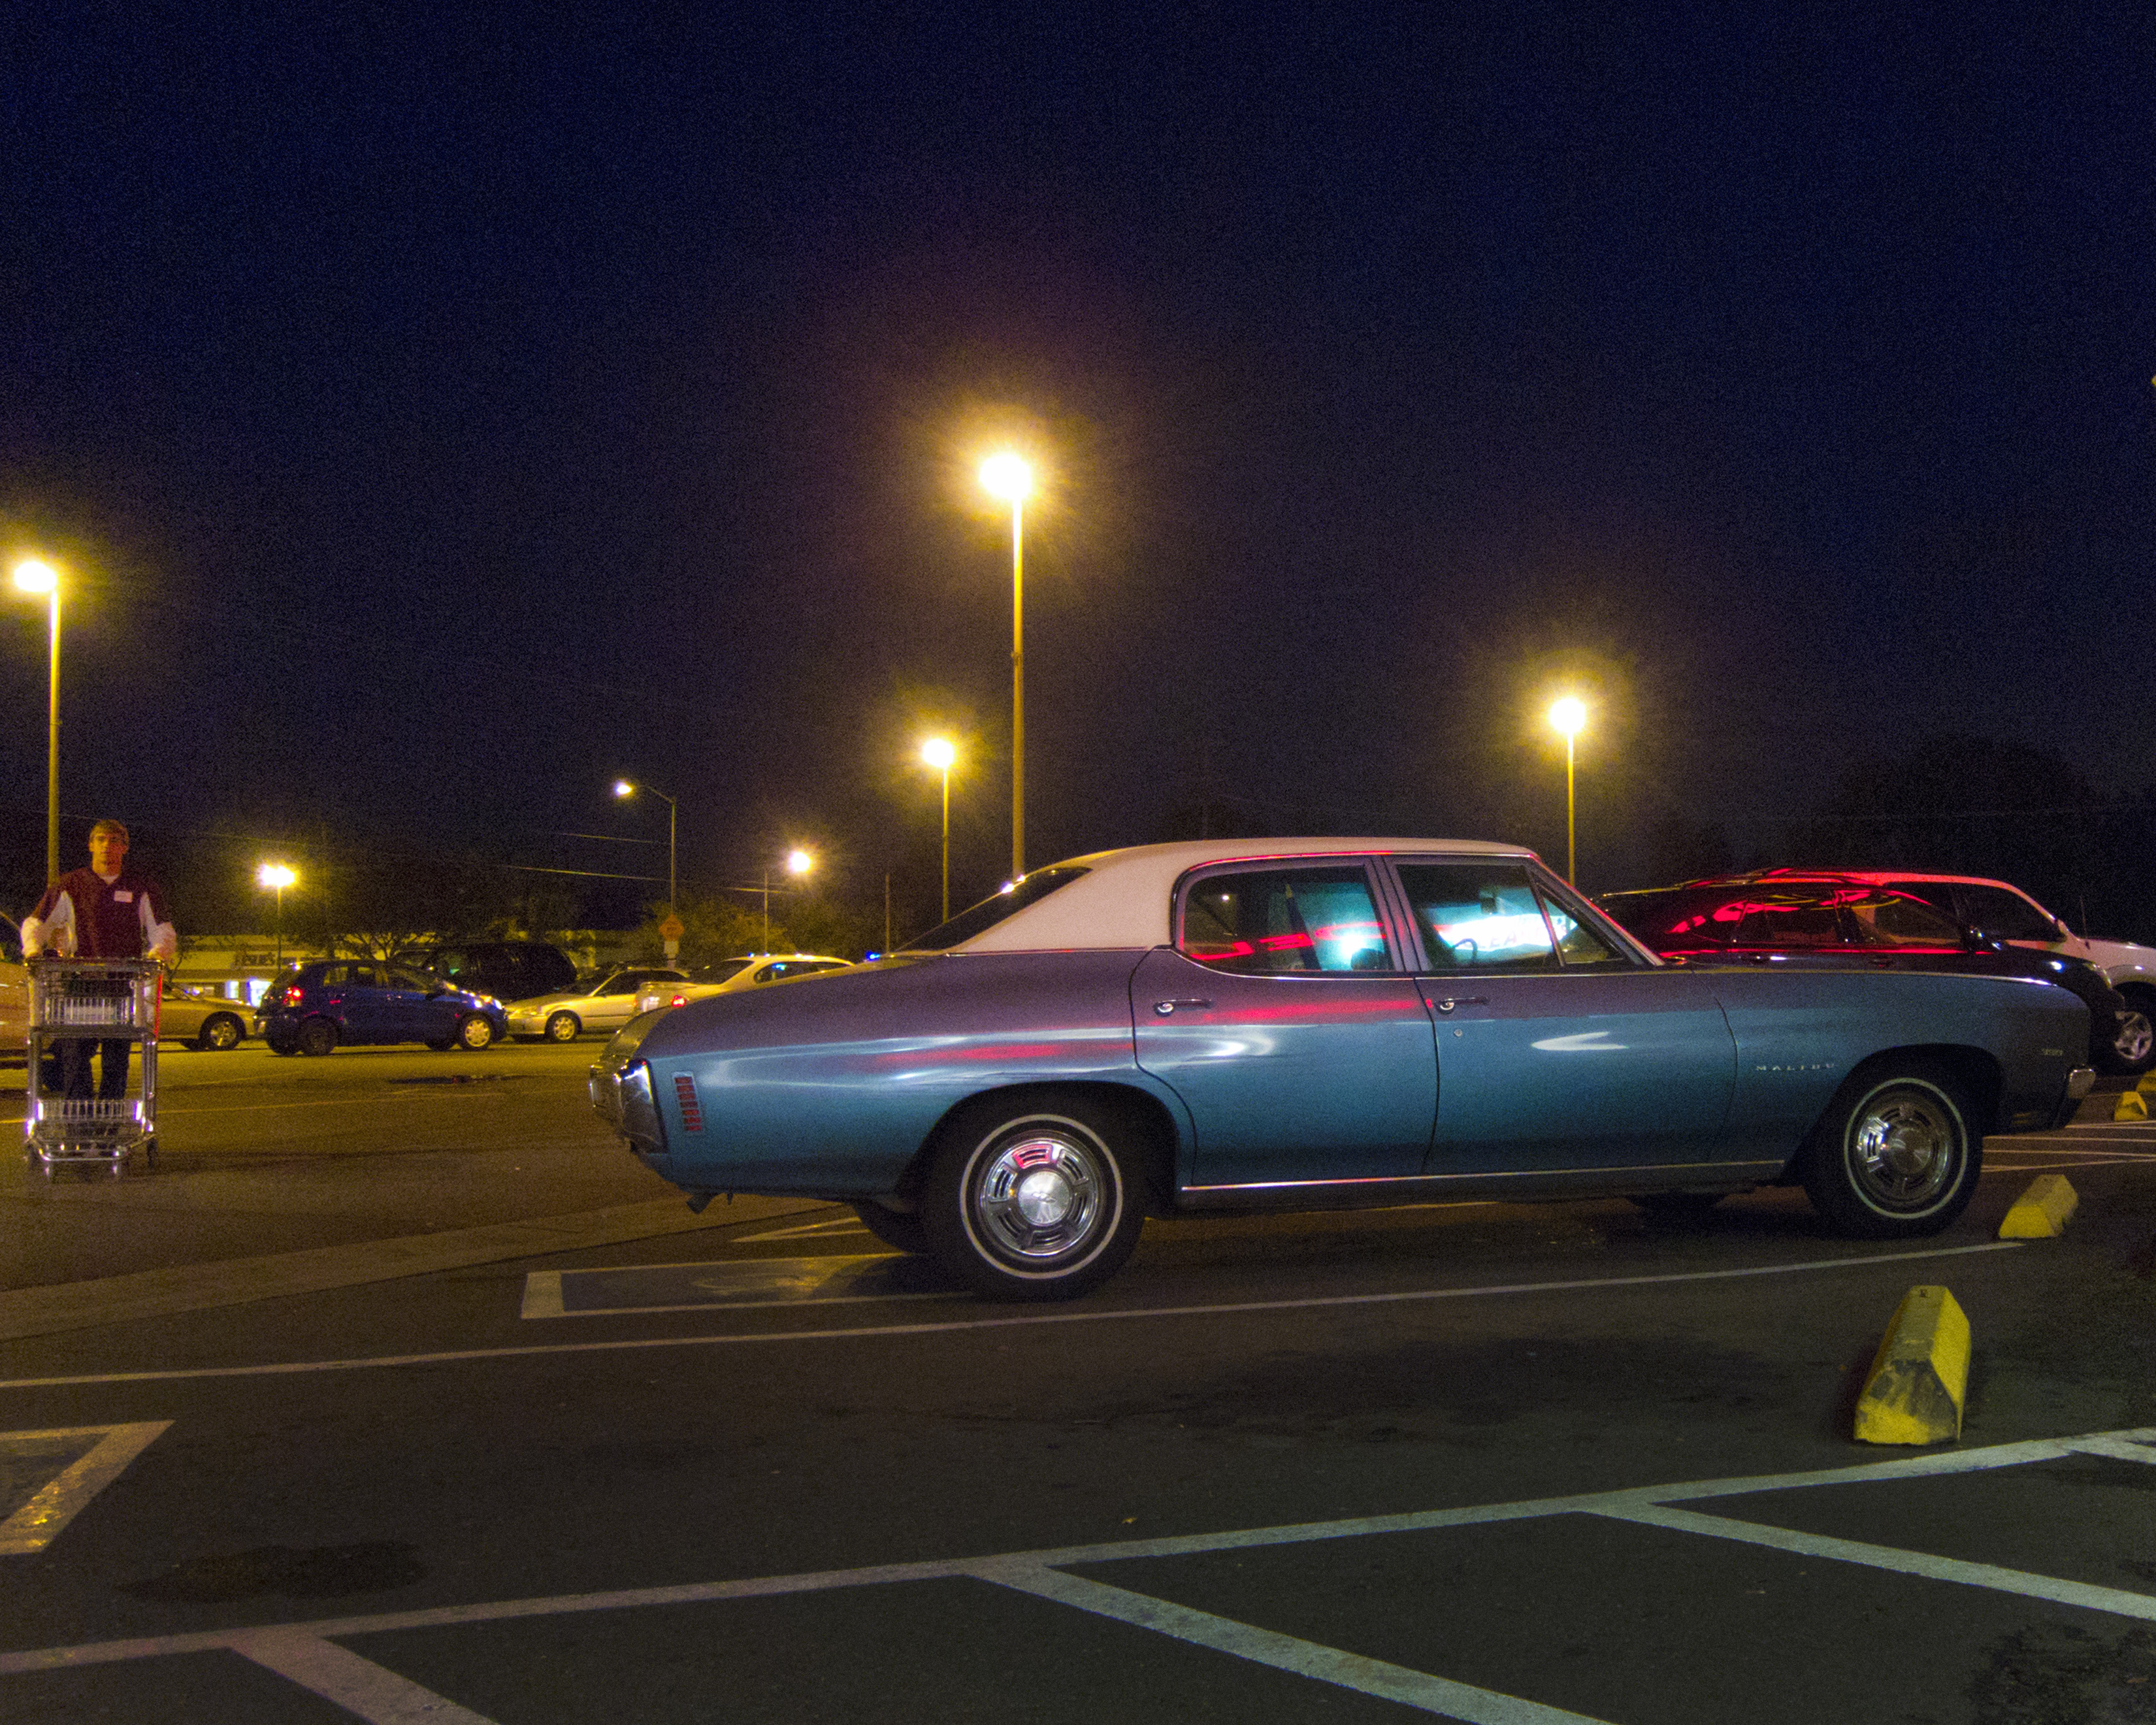
car, parking, vehicle, parkinglot, sedan, supermarket, chevrolet, 365, land vehicle, automobile make, automotive exterior, automotive design, luxury vehicle, stock car racing, full size car